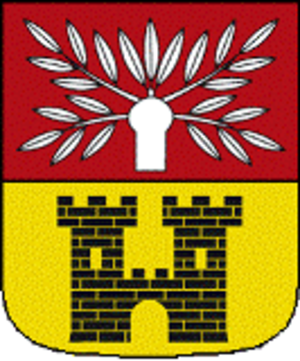
Felben-Wellhausen est une commune suisse du canton de Thurgovie, située dans le district de Frauenfeld.